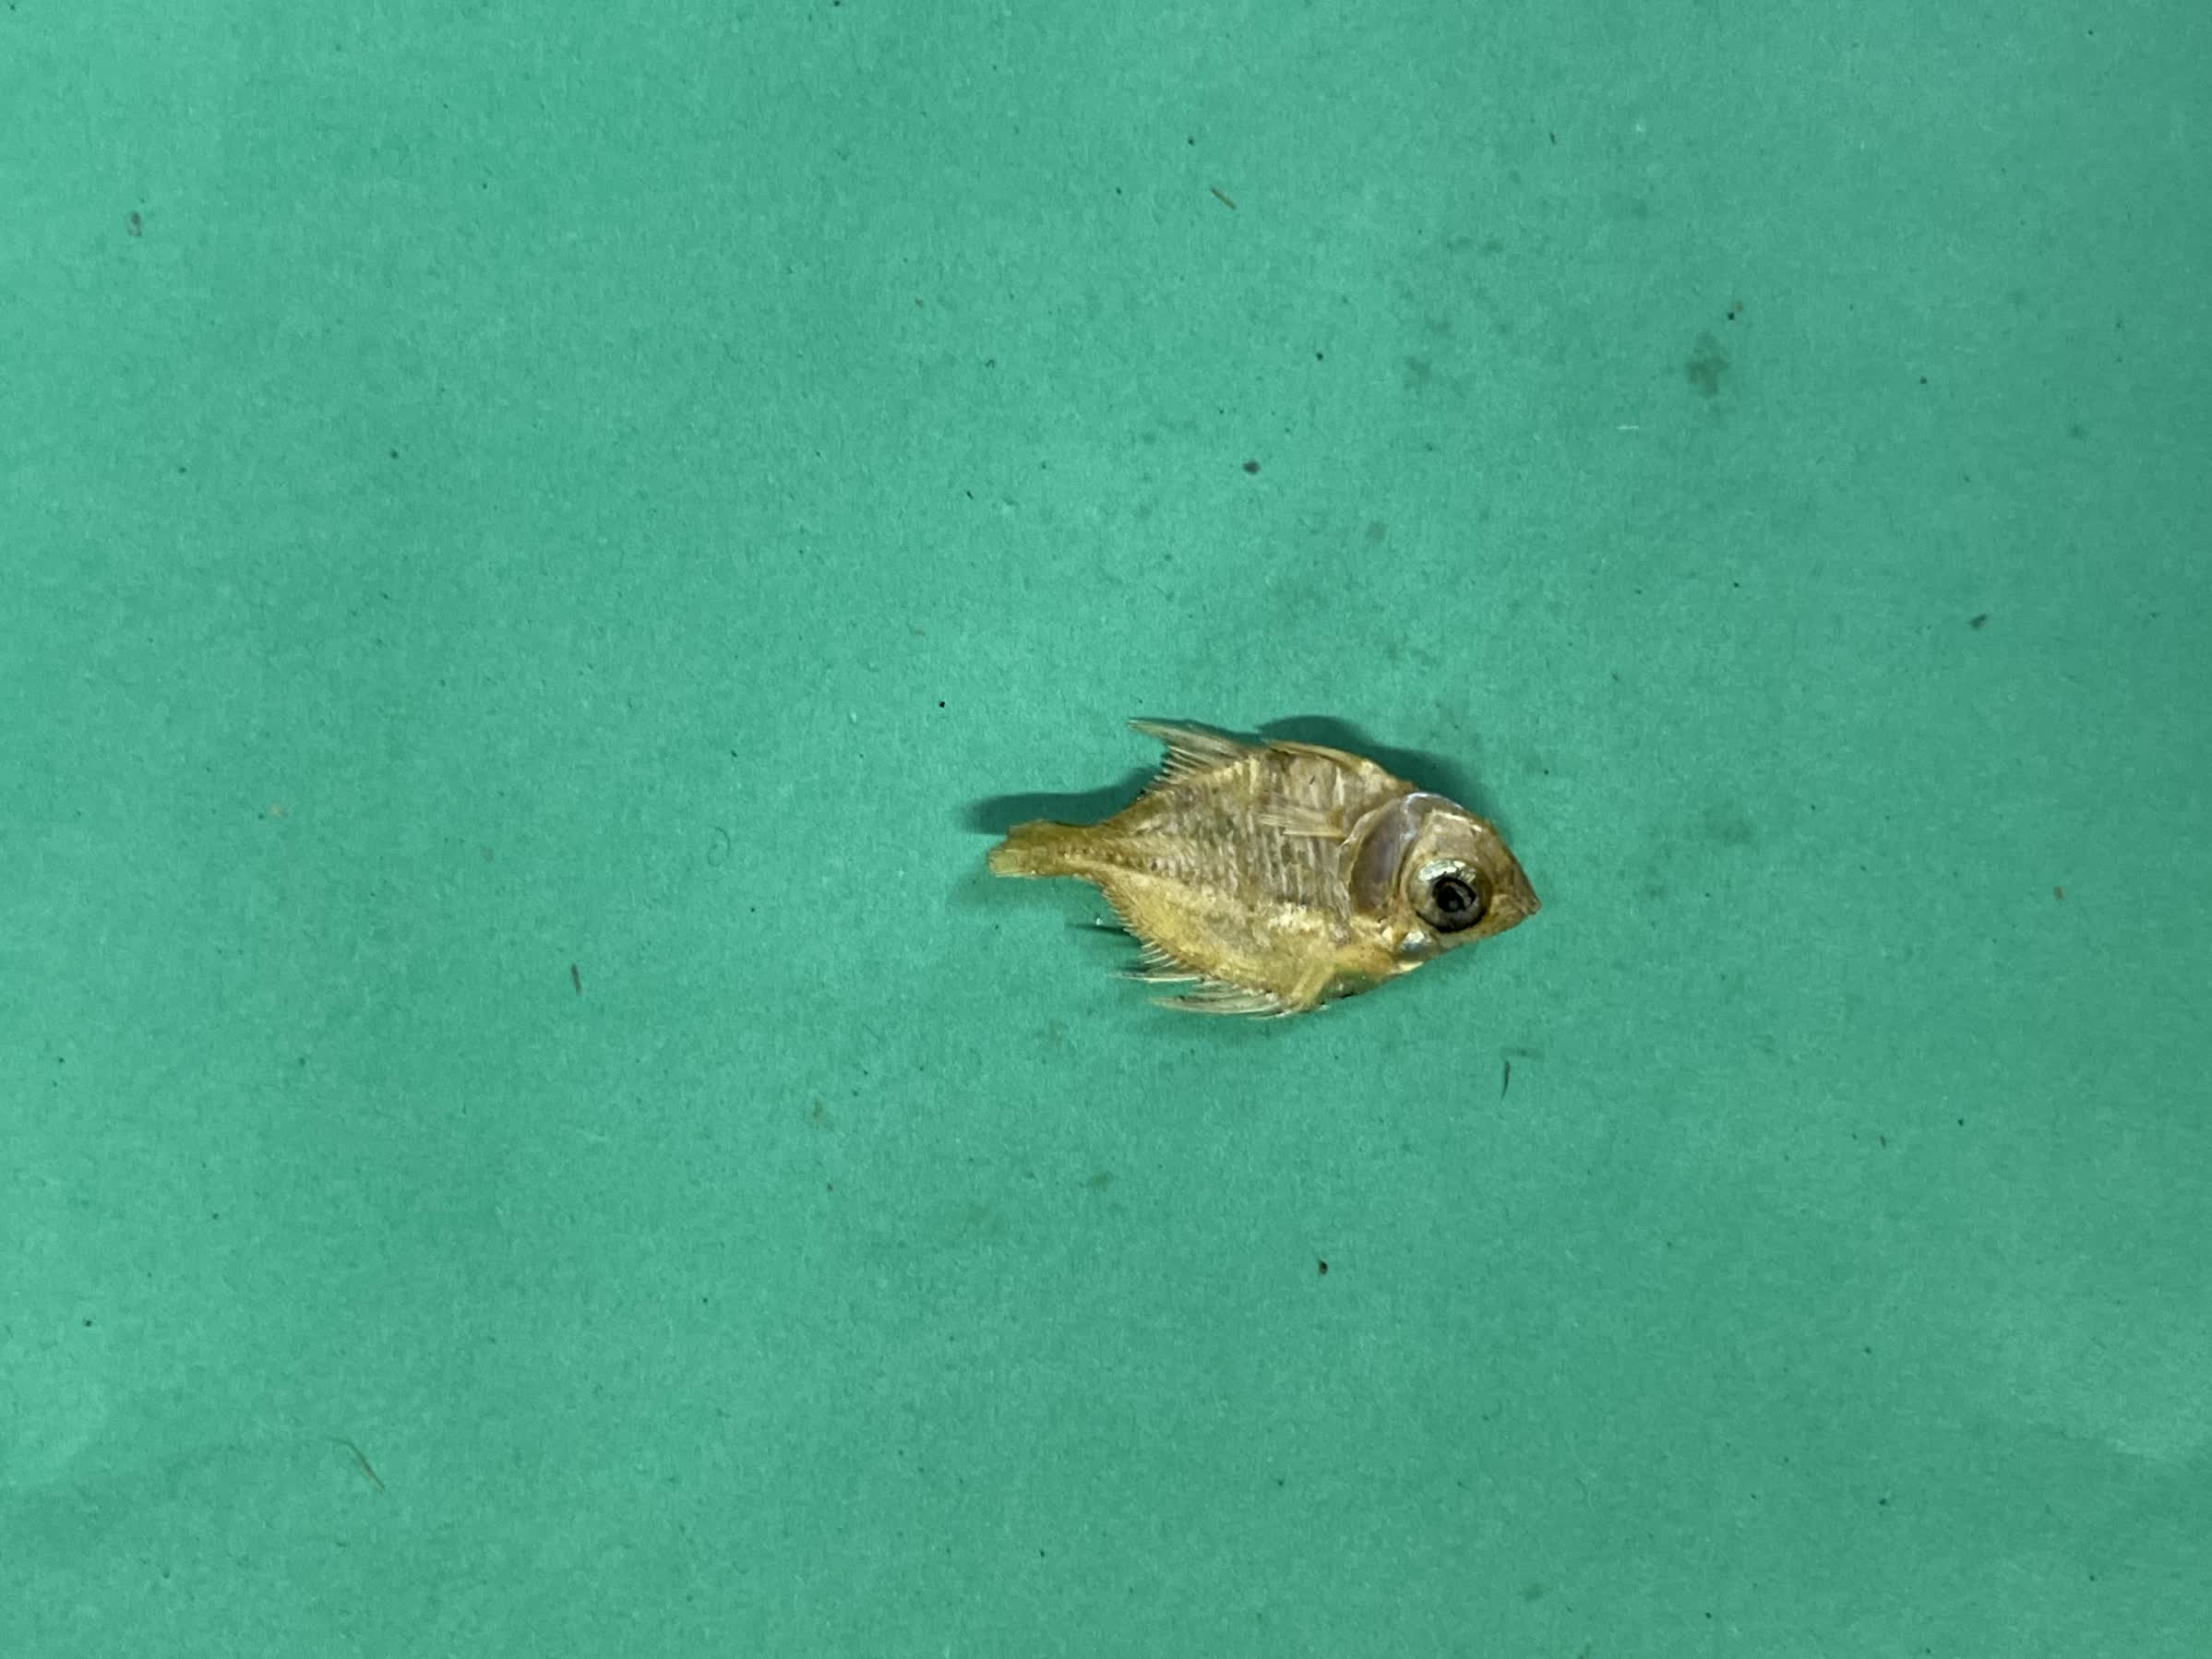
Species: Chanda